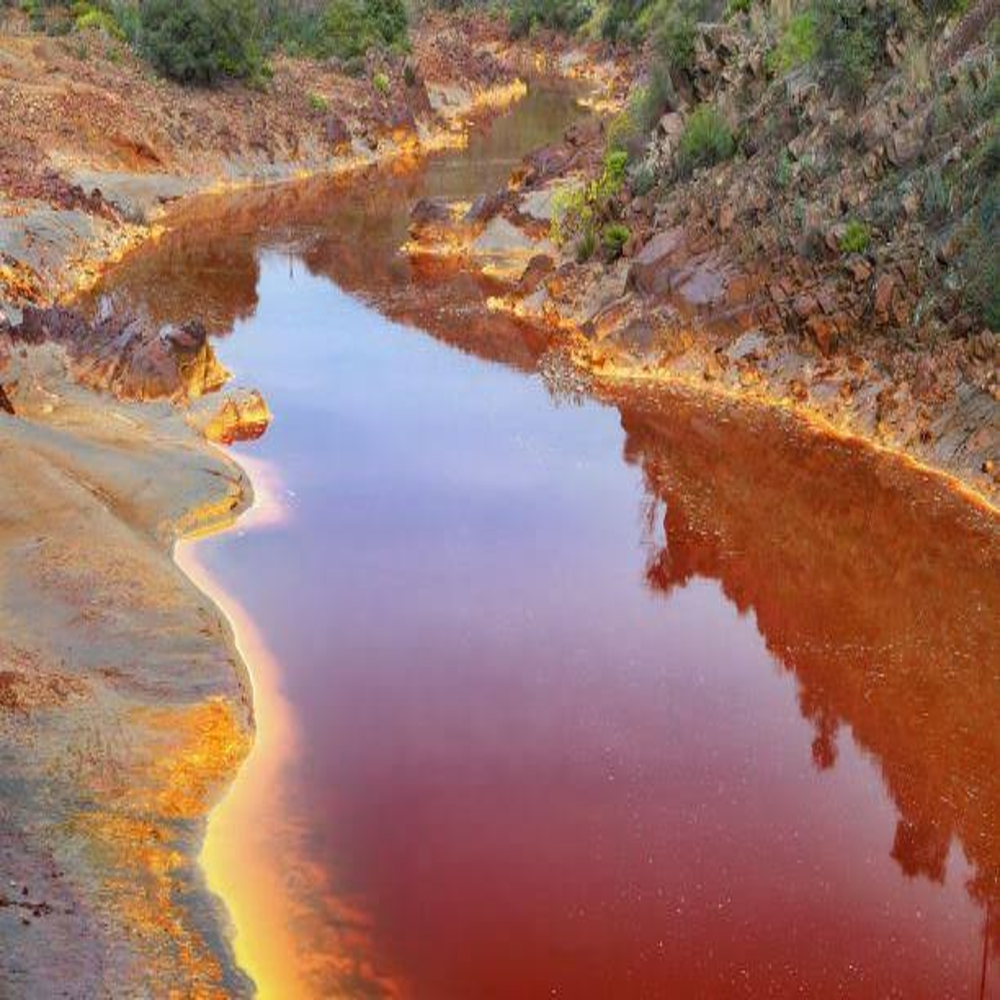
Body of water present: yes
Land polluted: no
Water polluted: yes
Pollution percentage: 100%